Shang-Chi

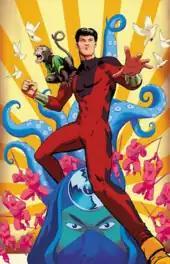
Shang-Chi on the textless cover of "Master of Kung Fu" #126 (January 2018), art by Mike Mayhew

Shang-Chi was born in Henan Province, China, and is the son of Zheng Zu who at the time was using the alias of Dr. Fu Manchu. Shang-Chi was trained from infancy in the martial arts by his father and his tutors. Believing his father was a benevolent humanitarian, Shang-Chi is sent on a mission to London to murder Dr. James Petrie, who his father claimed was a threat to peace. After assassinating Petrie, Shang-Chi encounters Dr. Fu Manchu's archenemy Sir Denis Nayland Smith, who tells Shang-Chi his father's true nature. Realizing Smith is telling the truth, Shang-Chi escapes from Dr. Fu Manchu's Manhattan headquarters, telling his father they are now enemies and vowing to put an end to his evil schemes.